Great Osage Trail

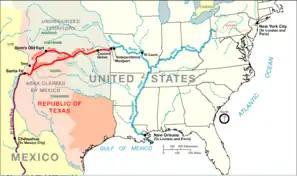
Map of most of the Santa Fe Trail in 1845. A more detailed map produced by the National Park Service shows the starting point in central Missouri, further east of the Kansas City Metropolitan Area than is shown in this map.

The Osage Indians and other tribes traveled among a variety of routes later named "Osage Trails" by European settlers; the famous Route 66 through southern Missouri Ozarks follows the route of one such "Osage Trail" and U.S. Route 24 through central Missouri follows the route (from Franklin, Missouri westward) of the "Great Osage Trail", which in 1825 became known as the first phase of the Santa Fe Trail, extending from central Missouri (near Franklin and Boonville, Missouri) westward shadowing the route of the Missouri River, then turning southwestward through Independence, Missouri, into Kansas, Colorado, Santa Fe, New Mexico, and "Old" Mexico. From an 1881 History of Jackson County, Missouri,